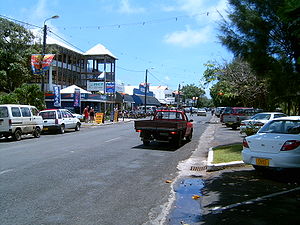
Avarua
Avarua, Cook-øerne
Avarua er en by på øen Rarotonga, og Cook-øernes hovedstad.